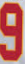
Number: 9